Sydney George Smith

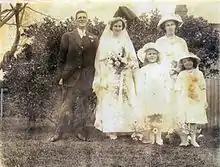
Smith's second wedding, to Kate Bint, with her sister Bertha as bridesmaid

Smith was born in New Plymouth in 1879. His parents were the MHR Edward Smith and Mary Ann Golding. He enjoyed rugby during his youth, and later became an administrator for the sport for the Taranaki Region.